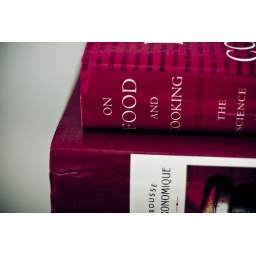
One day I wandered around the house and took photos of red things.